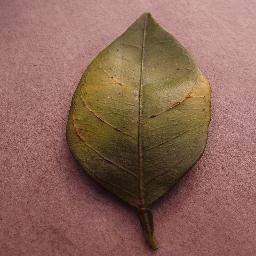
Label: Orange___Haunglongbing_(Citrus_greening)